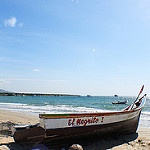
Label: sea